Music technology (mechanical)

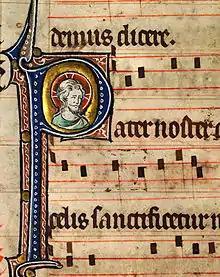
Musical notation from a Catholic Missal, c. 1310–1320

In Ancient Greece, instruments in all music can be divided into three categories, based on how sound is produced: string, wind, and percussion. The following were among the instruments used in the music of ancient Greece: